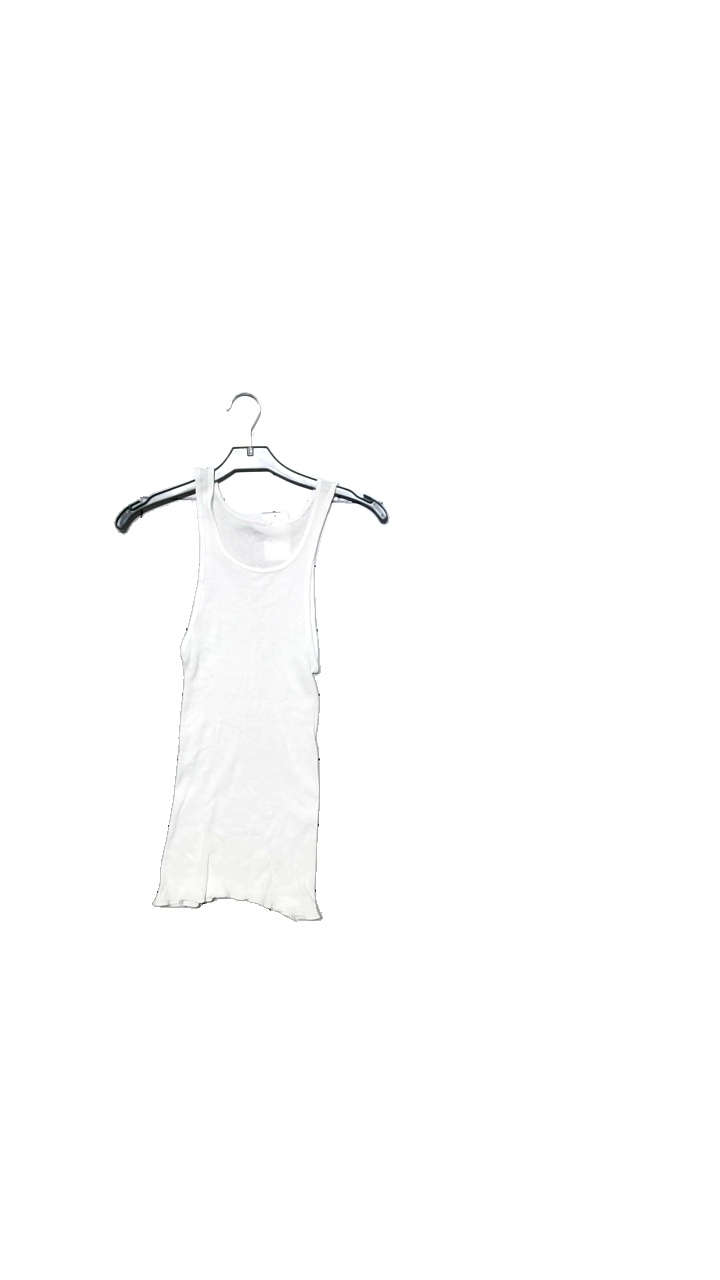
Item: Top (Ladies)
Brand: Missing
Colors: White
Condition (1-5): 3
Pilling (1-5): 4
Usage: Reuse
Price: <50